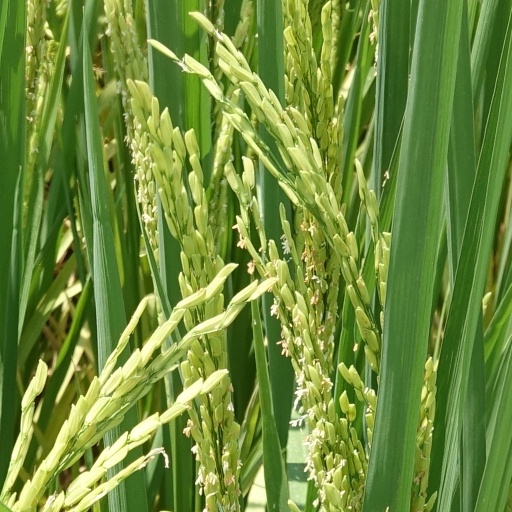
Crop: rice